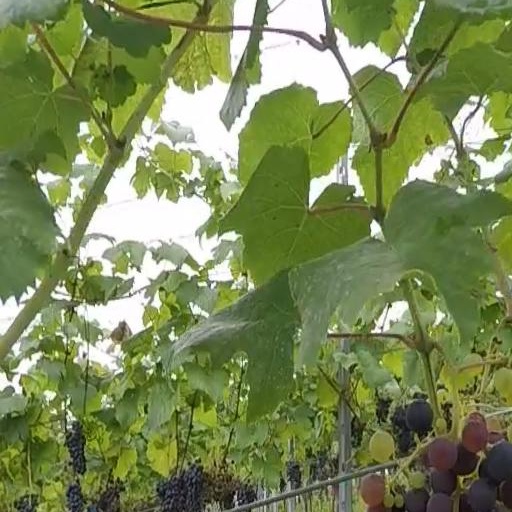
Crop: grape